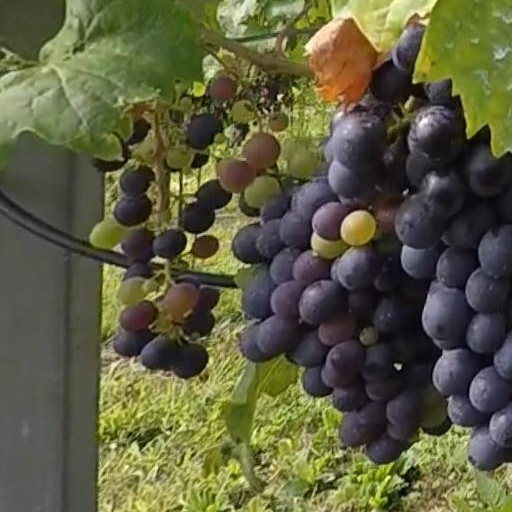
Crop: grape